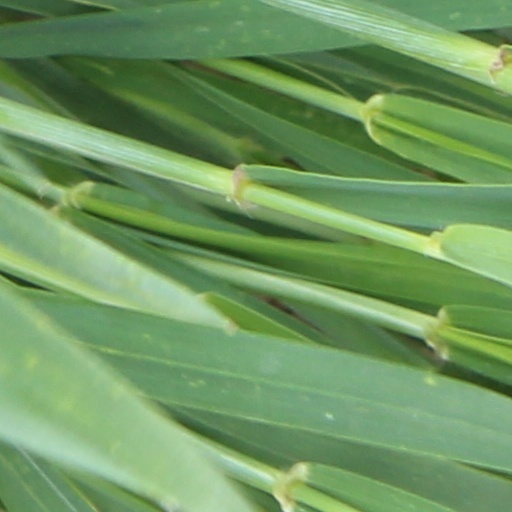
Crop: wheat